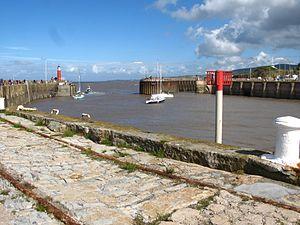
Le phare de Watchet est un phare situé en bout de quai du port de Watchet dans le comté de Somerset en Angleterre. Il marque l'approche tribord de la marina du port. Il est géré par l'autorité portuaire.